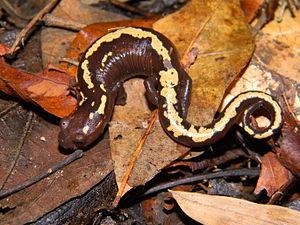
Bolitoglossa mulleri est une espèce d'urodèles de la famille des Plethodontidae.